Justin Herbert

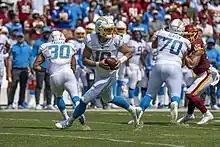
Herbert in a game against the Washington Football Team, 2021

Herbert was selected sixth overall by the Los Angeles Chargers in the first round of the 2020 NFL draft. He was the third quarterback taken, behind Joe Burrow and Tua Tagovailoa. On July 25, 2020, Herbert signed his four-year rookie contract, worth a fully guaranteed $26.6 million. Herbert's jersey was listed as the 12th best selling jersey to start the season. Herbert was named the backup quarterback behind starter Tyrod Taylor ahead of Week 1.